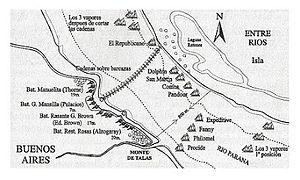
bataille navale franco anglaise contre l'Argentine à vuelta de obligado 1845
La bataille de la Vuelta de Obligado ou bataille d'Obligado, qui opposa l'Argentine à une escadre mixte britannique et française, eut lieu le 20 novembre 1845, dans les eaux du fleuve Parana, sur sa rive droite dans le nord de la province de Buenos Aires, à un virage connu sous le nom Vuelta de Obligado où le chenal, en se rétrécissant, provoque des tourbillons.